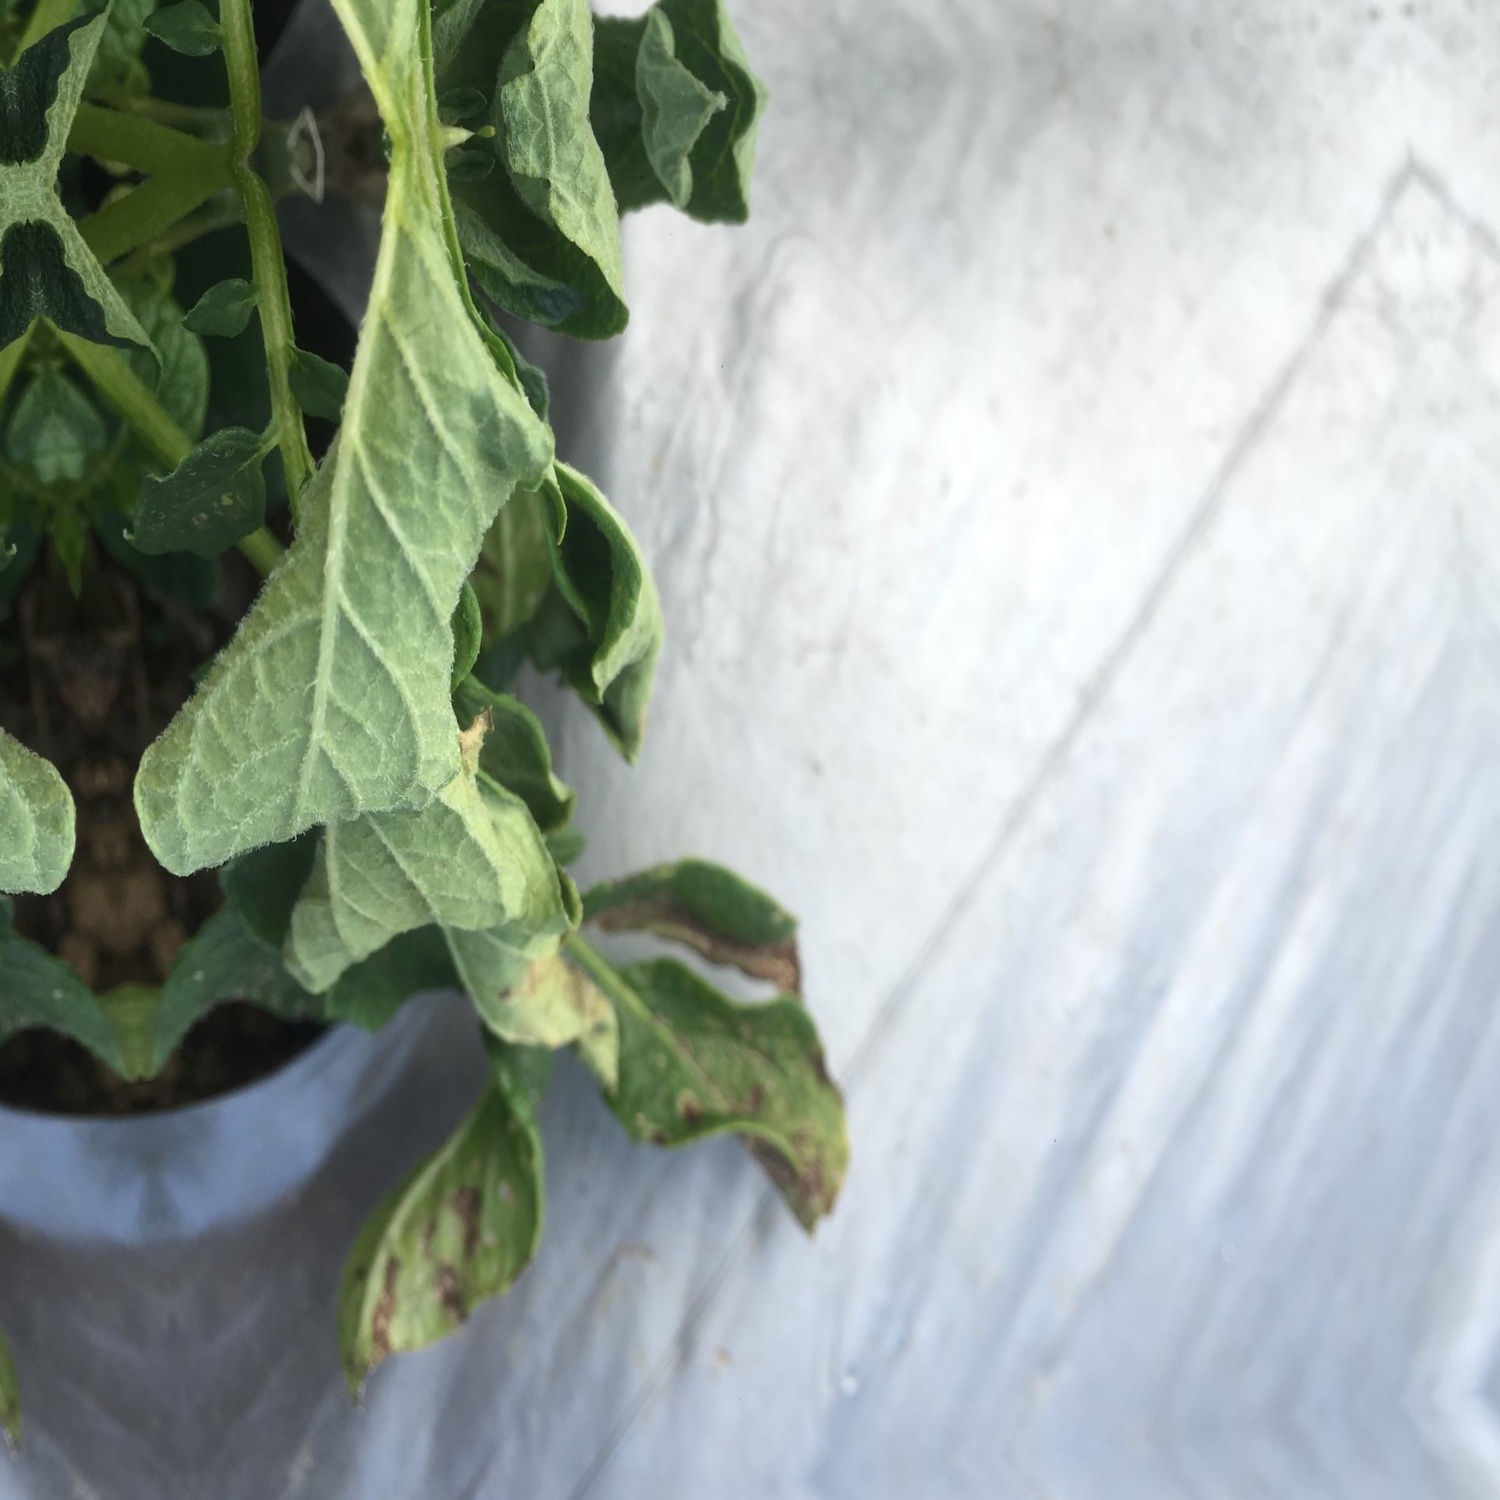
Etiqueta: Pudricion_Parda